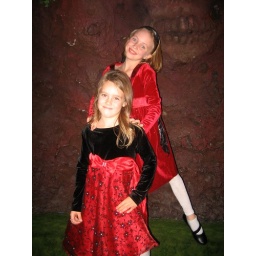
by rock wall